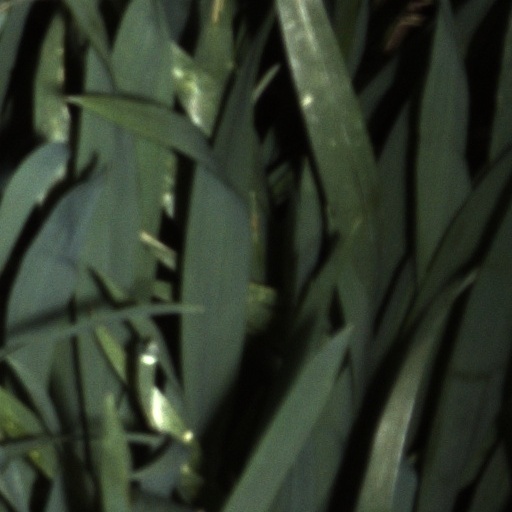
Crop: wheat